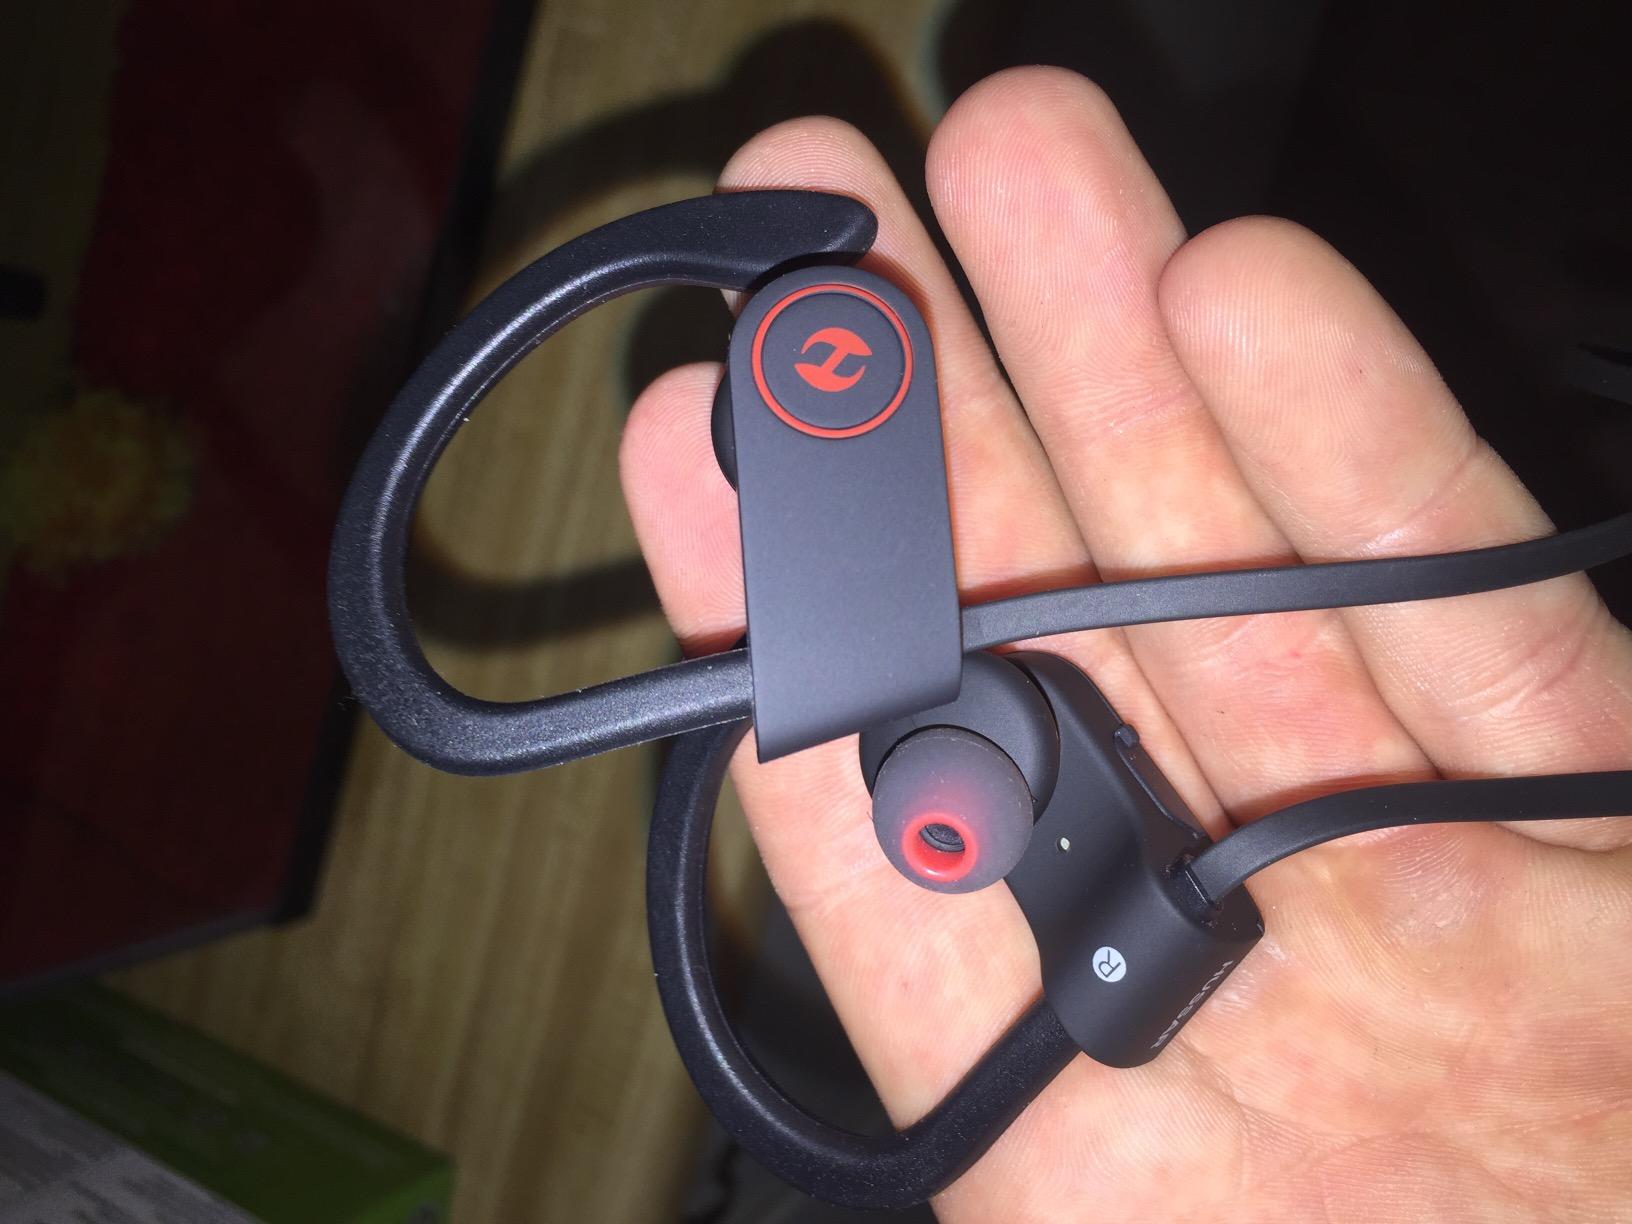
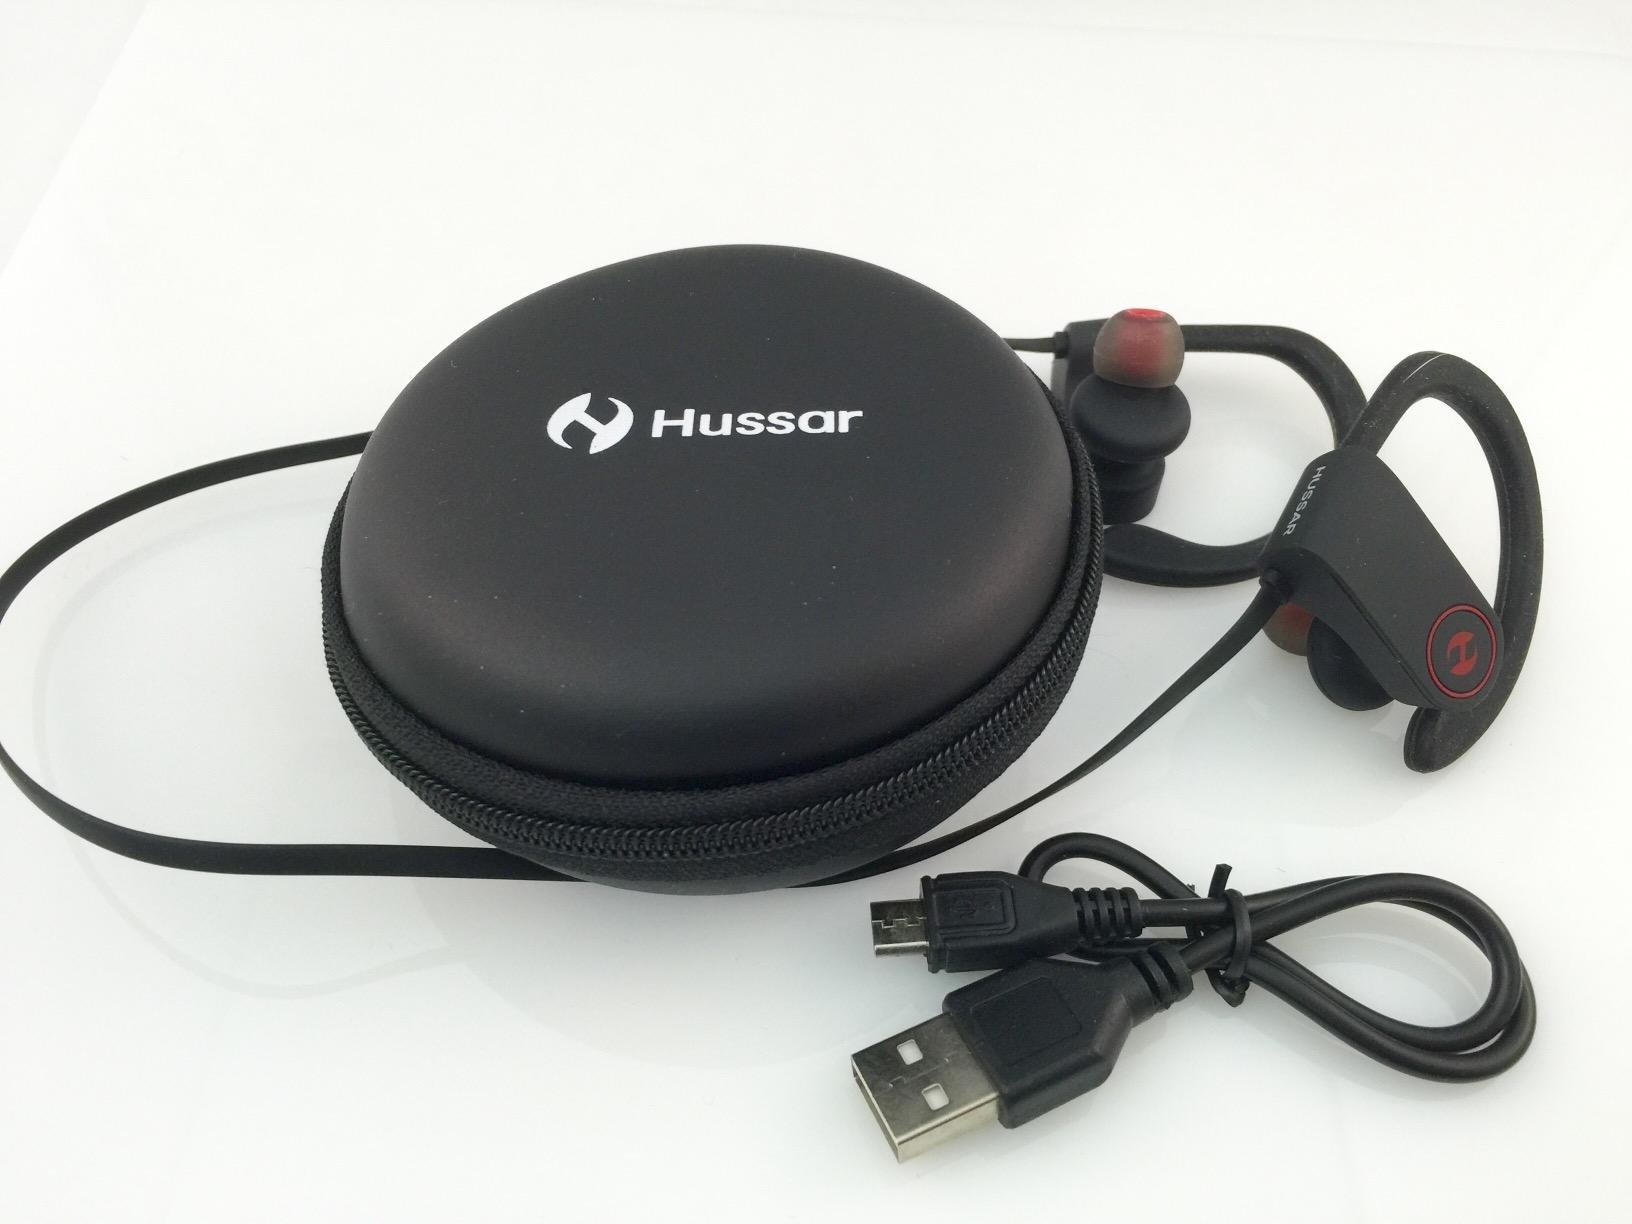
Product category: headphones
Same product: yes